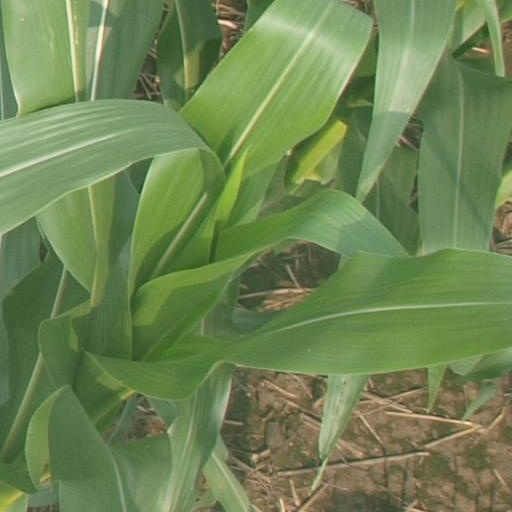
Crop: maize; corn